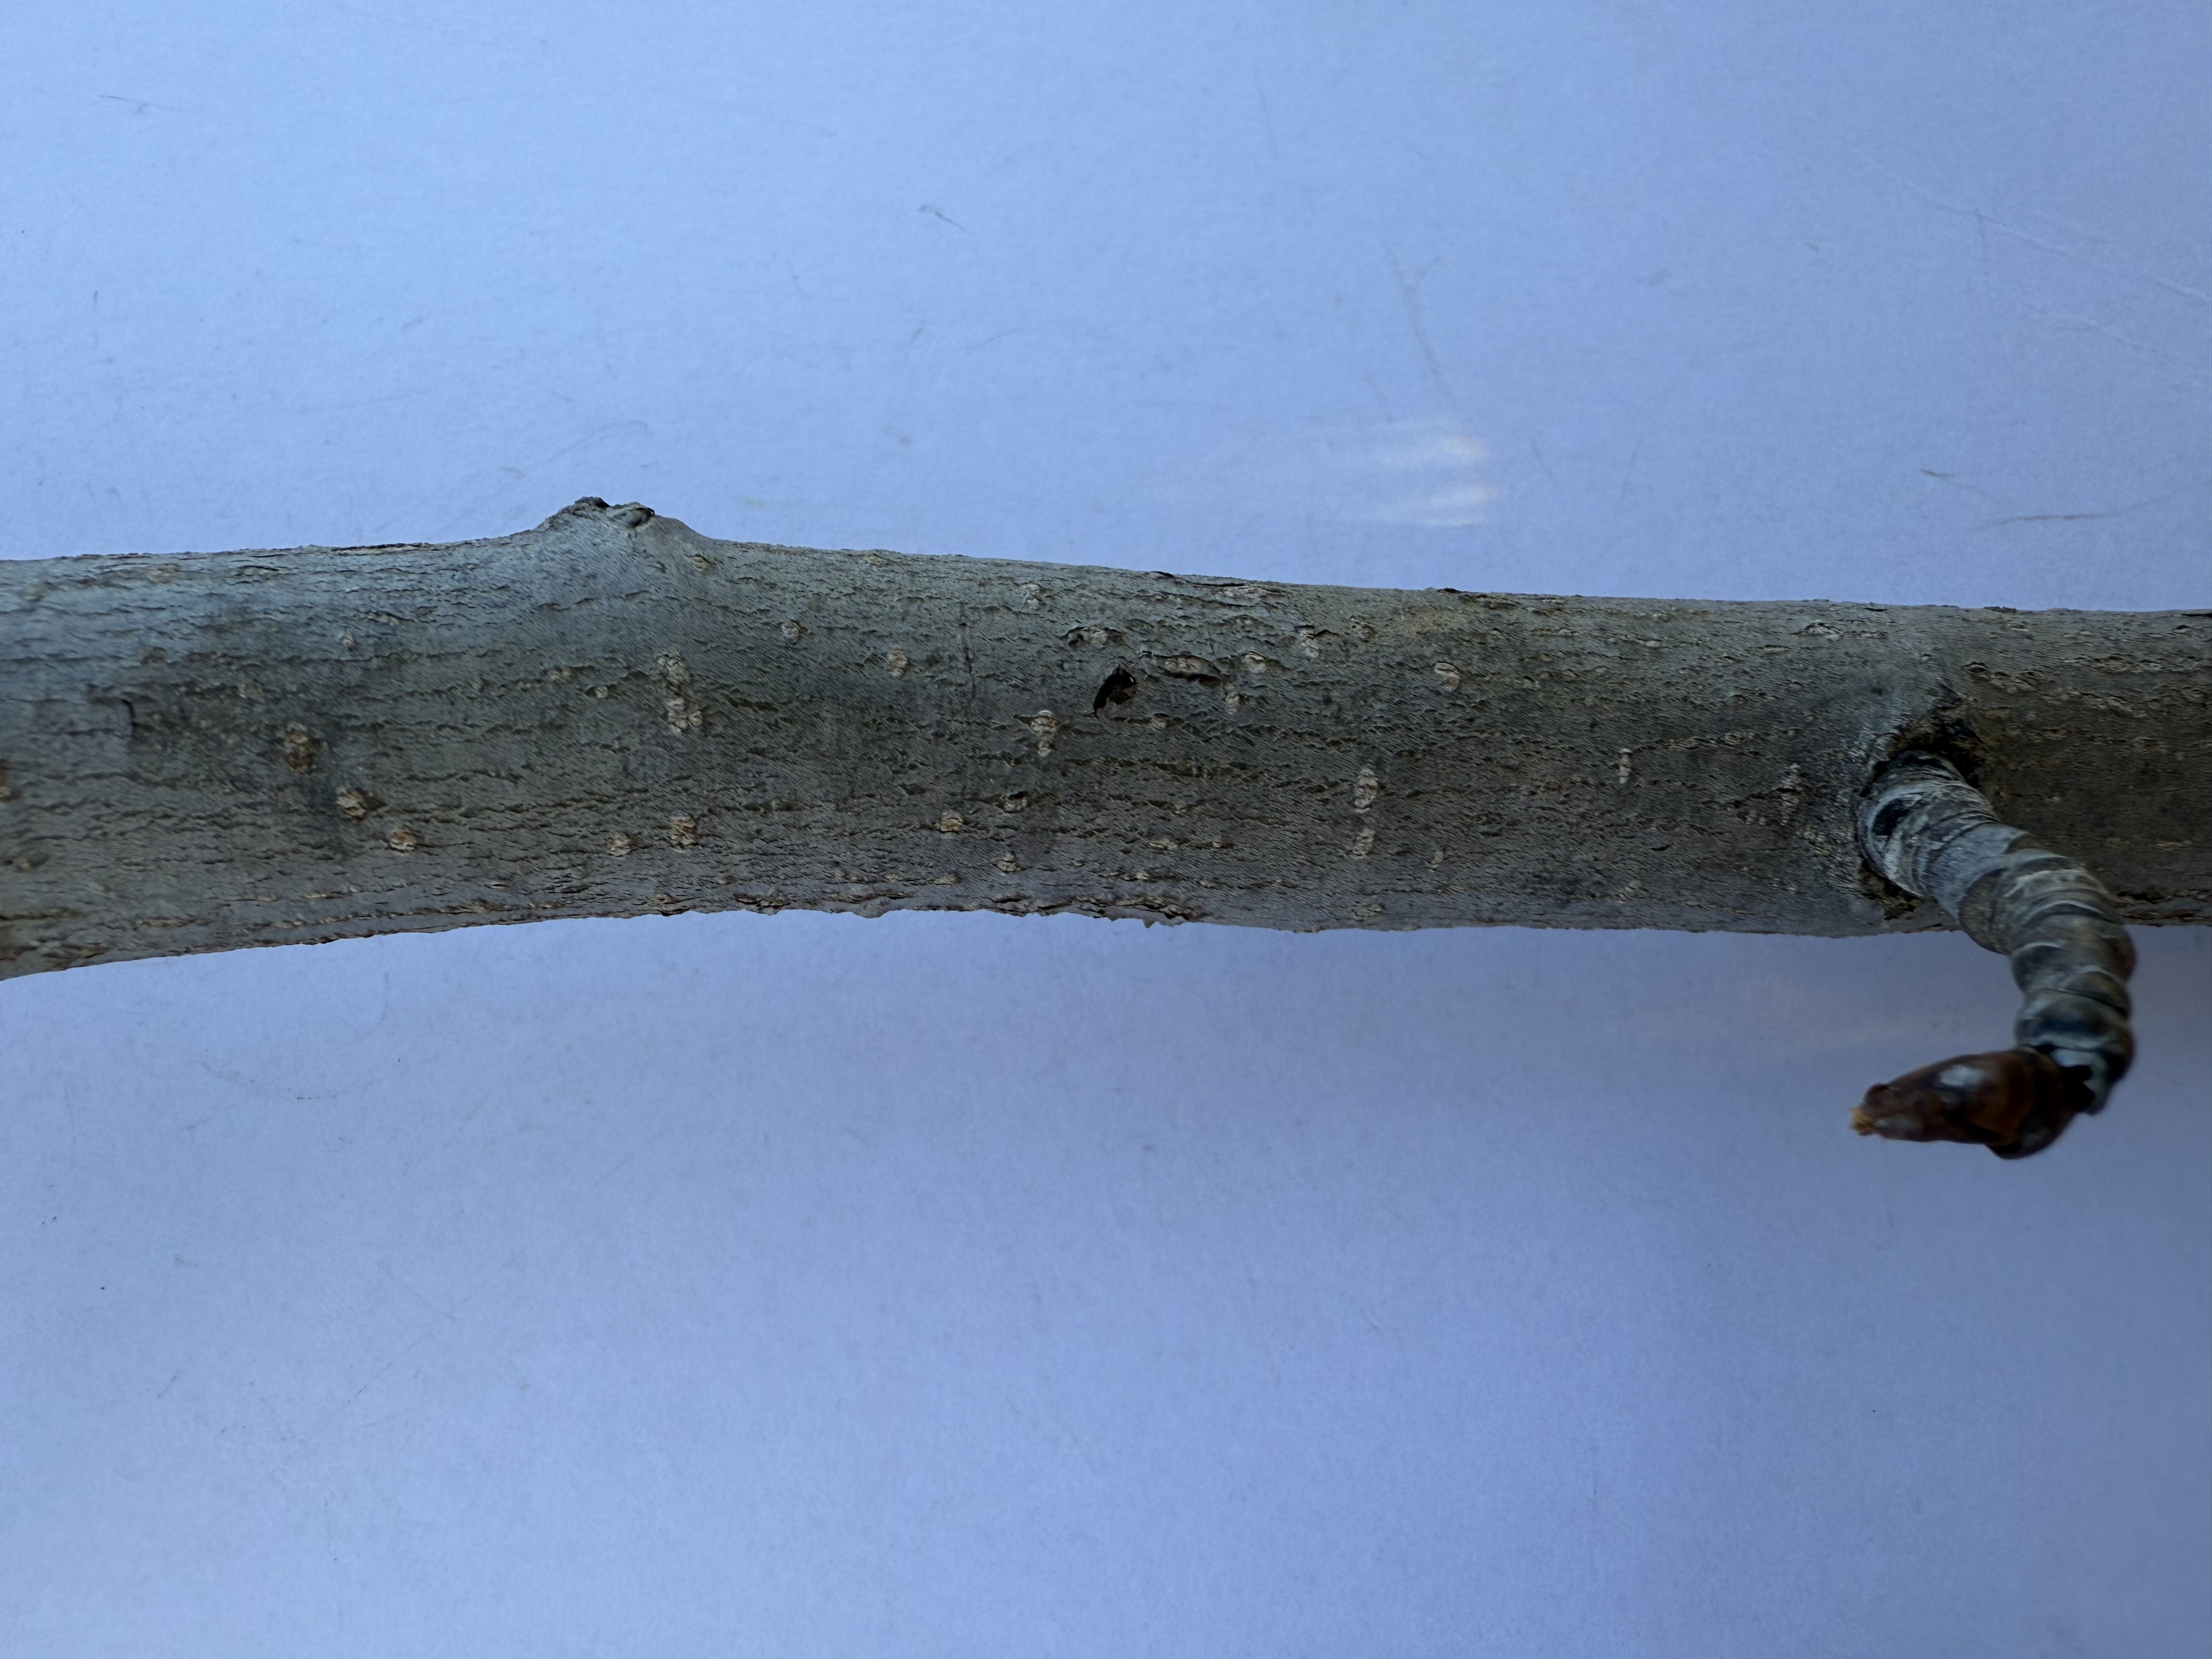
Variety: Margarita Marilla Pear